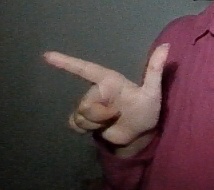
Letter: yaa